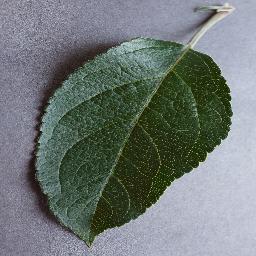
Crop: apple
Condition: healthy